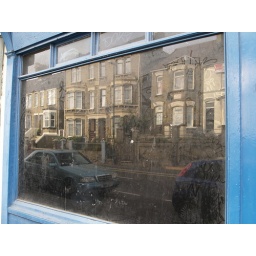
Reflections in a shop window Luton road Chatham